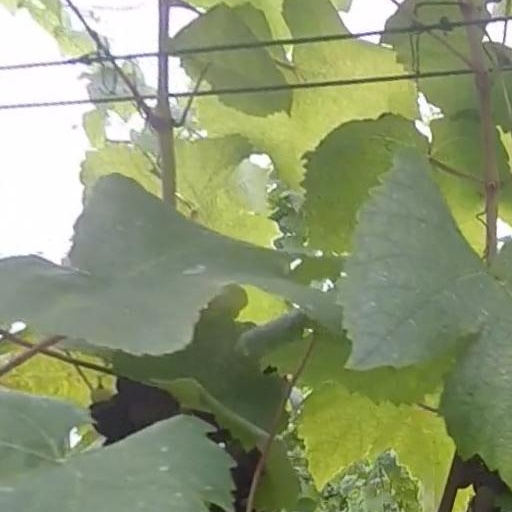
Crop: grape